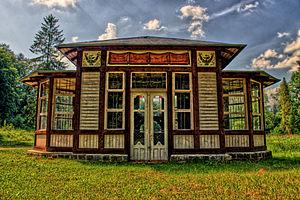
Staré Těchanovice est une commune du district d'Opava, dans la région de Moravie-Silésie, en République tchèque. Sa population s'élevait à 151 habitants en 2017.